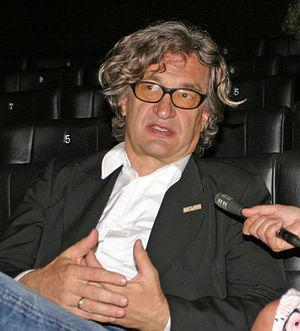
La Berlinale est un festival de cinéma compétitif, créé en 1951. Il se tient chaque année début février, à Berlin. Un important marché de films, des rétrospectives et des sections parallèles complètent la manifestation, portée par la compétition internationale de longs métrages.